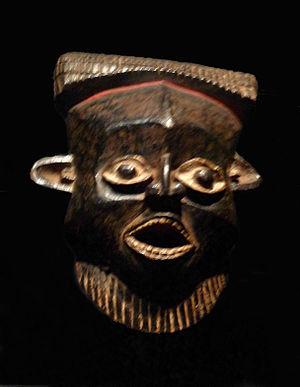
Wum
Les Wum sont un peuple d'Afrique centrale surtout présent au nord-ouest du Cameroun.